Portuguese Guinea

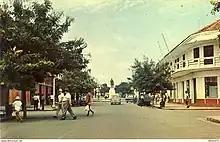
Portuguese Guinea in the 1960s

Although the First World War increased world demand for tropical products and stimulated Guinea's economy, a post-war slump, and frequent political crises created a deep recession. By the 1926 military uprising in Portugal, most of Guinea was occupied, administered, and taxed, but its revenue was not enough to pay for its administration, much less to expand it. When the "Estado Novo" imposed police on the Bissagos Islands in 1935–36, it completed its control of Guinea.